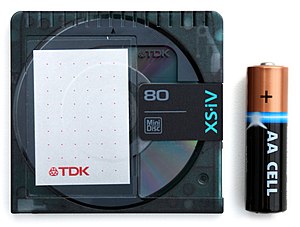
Minidisc
Minidisc (højde AA-batteri cirka 50 mm)
Minidisc er et digitalt lagermedie oprindelig udviklet til 80 minutters digitaliseret musik, men udviklede sig også til et generelt datalagermedie med Hi-MD-formatet.